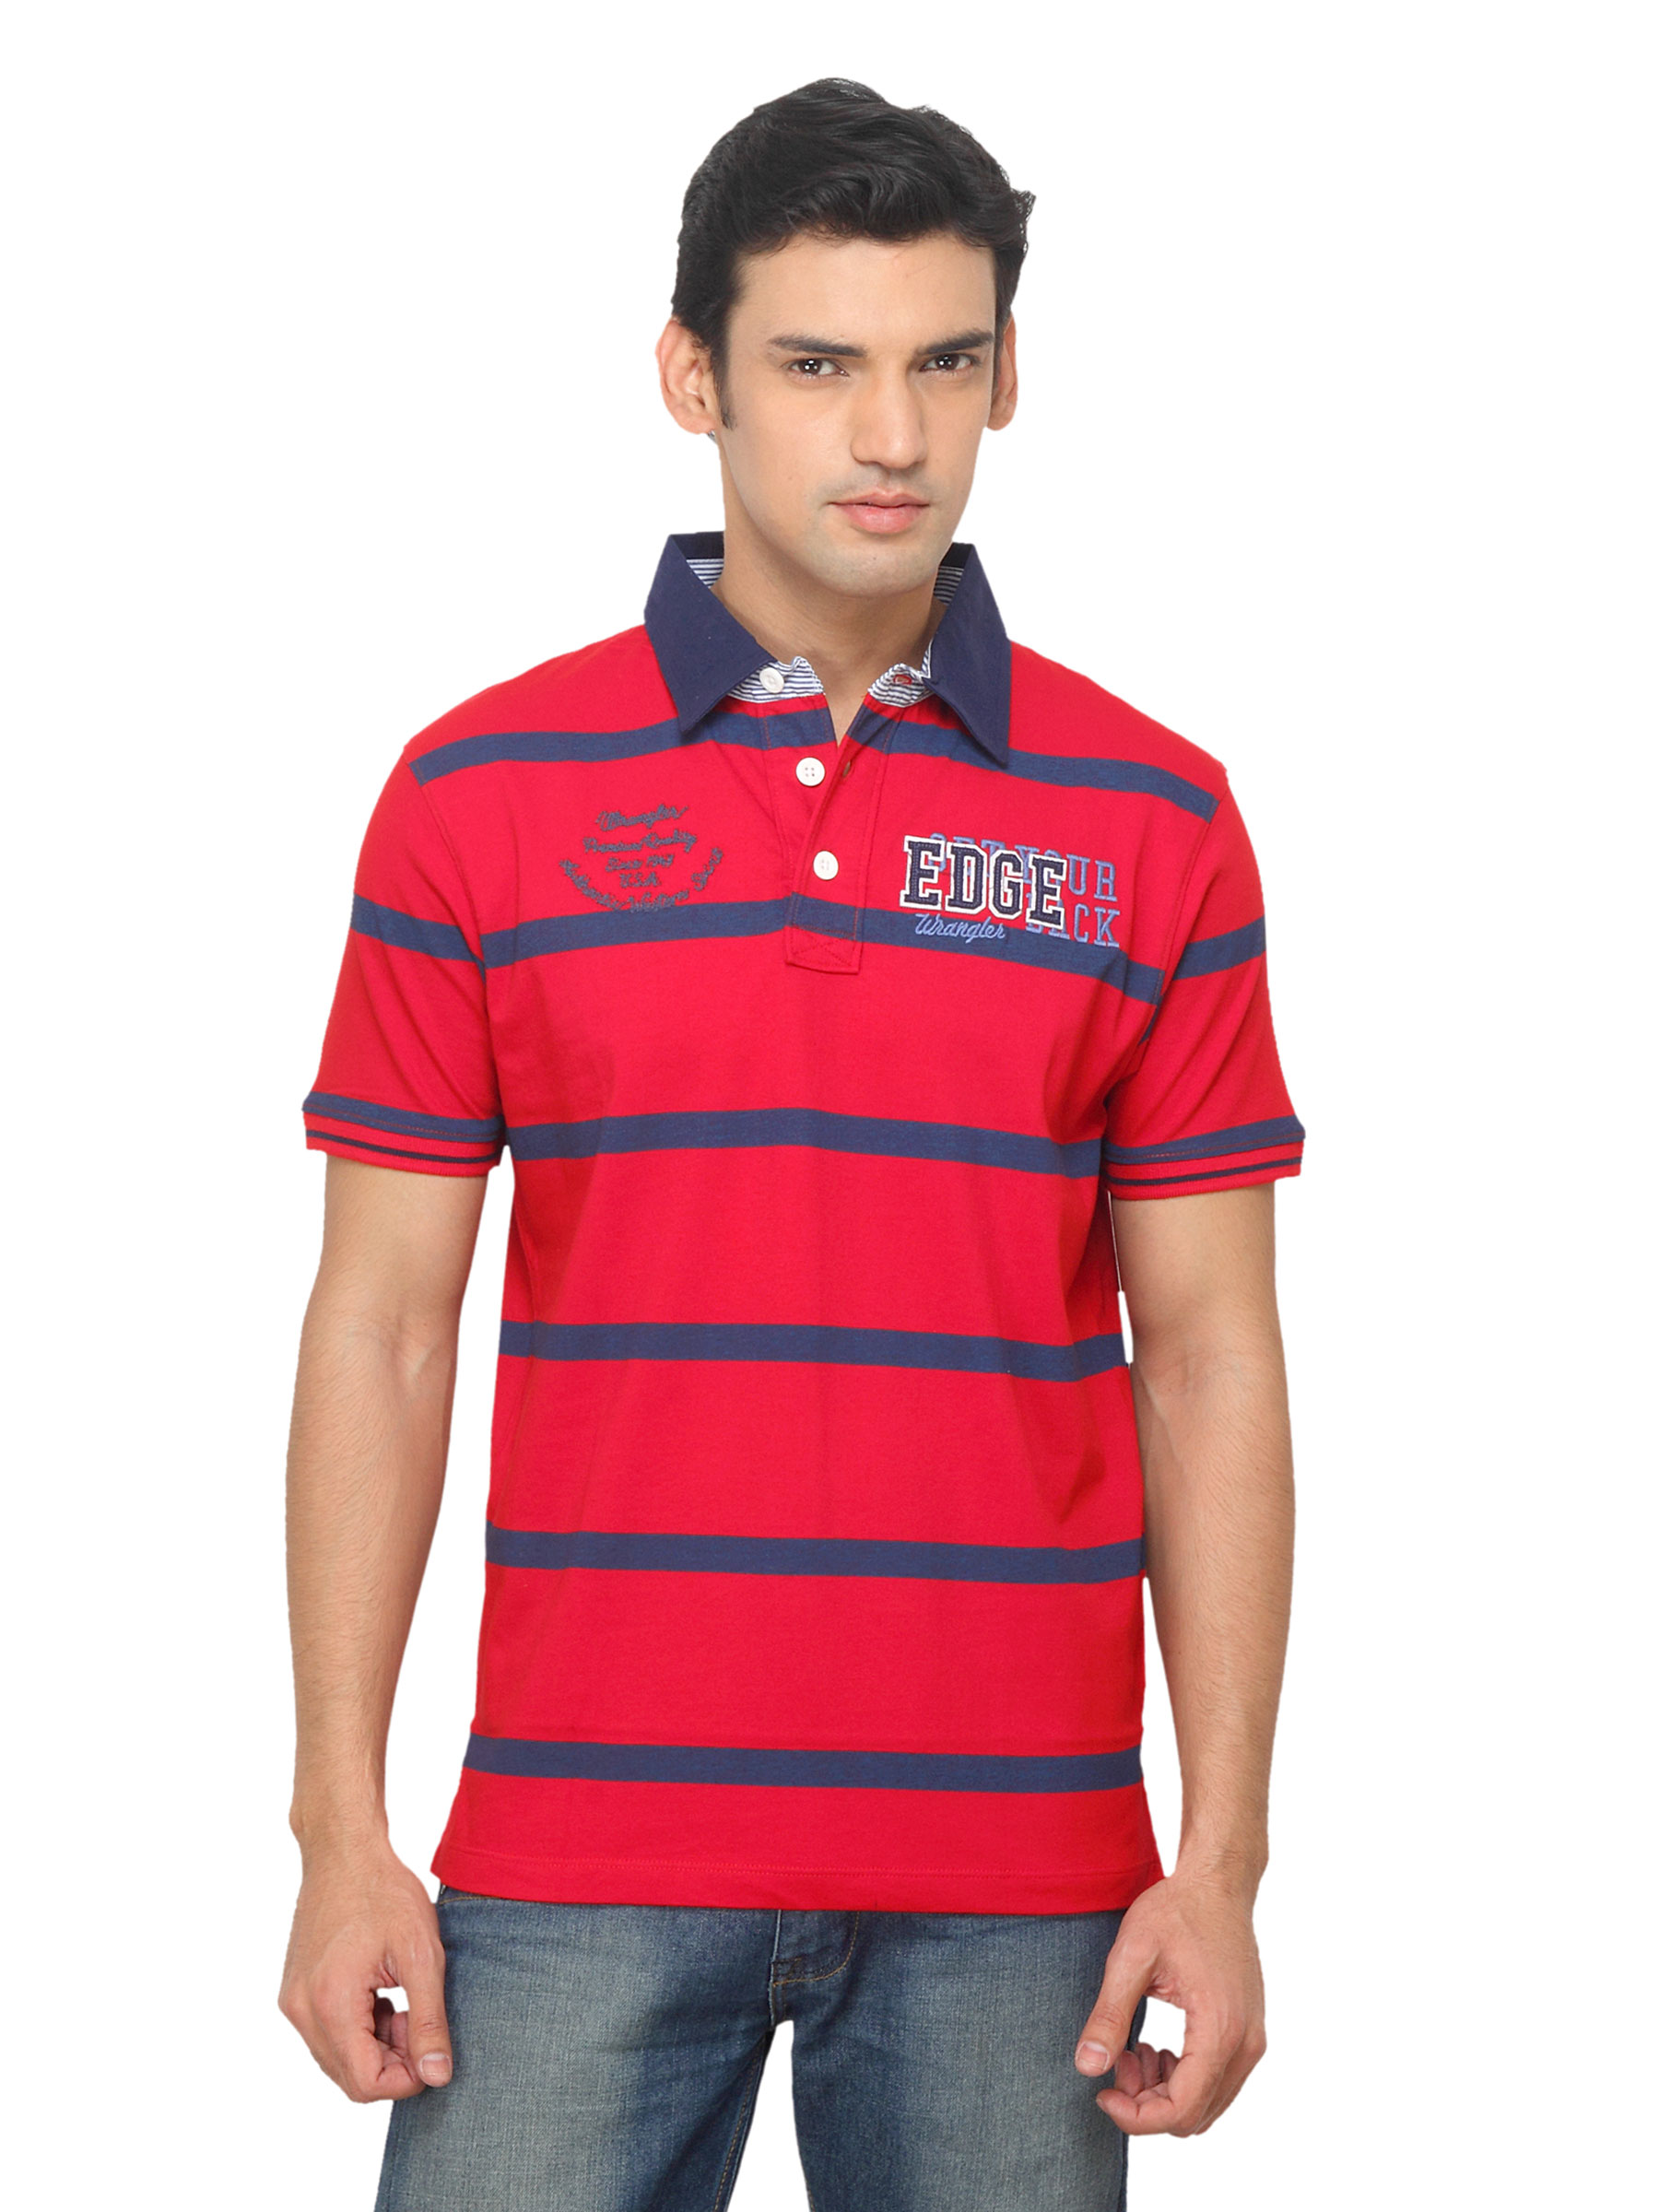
Wrangler Men Broad Striped Polo Red T-shirt
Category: Apparel / Topwear / Tshirts
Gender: Men
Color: Red
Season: Summer 2012
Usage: Casual